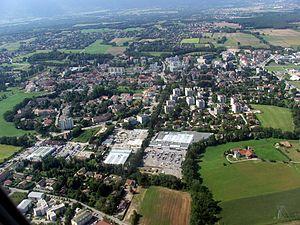
Ferney-Voltaire vu de l'avion decollannt de l'aéroport de Geneve, Ain, France.
Ferney-Voltaire est une commune française située dans le département de l'Ain, en région Auvergne-Rhône-Alpes. Elle se situe aussi à côté de la frontière suisse, près de Genève.